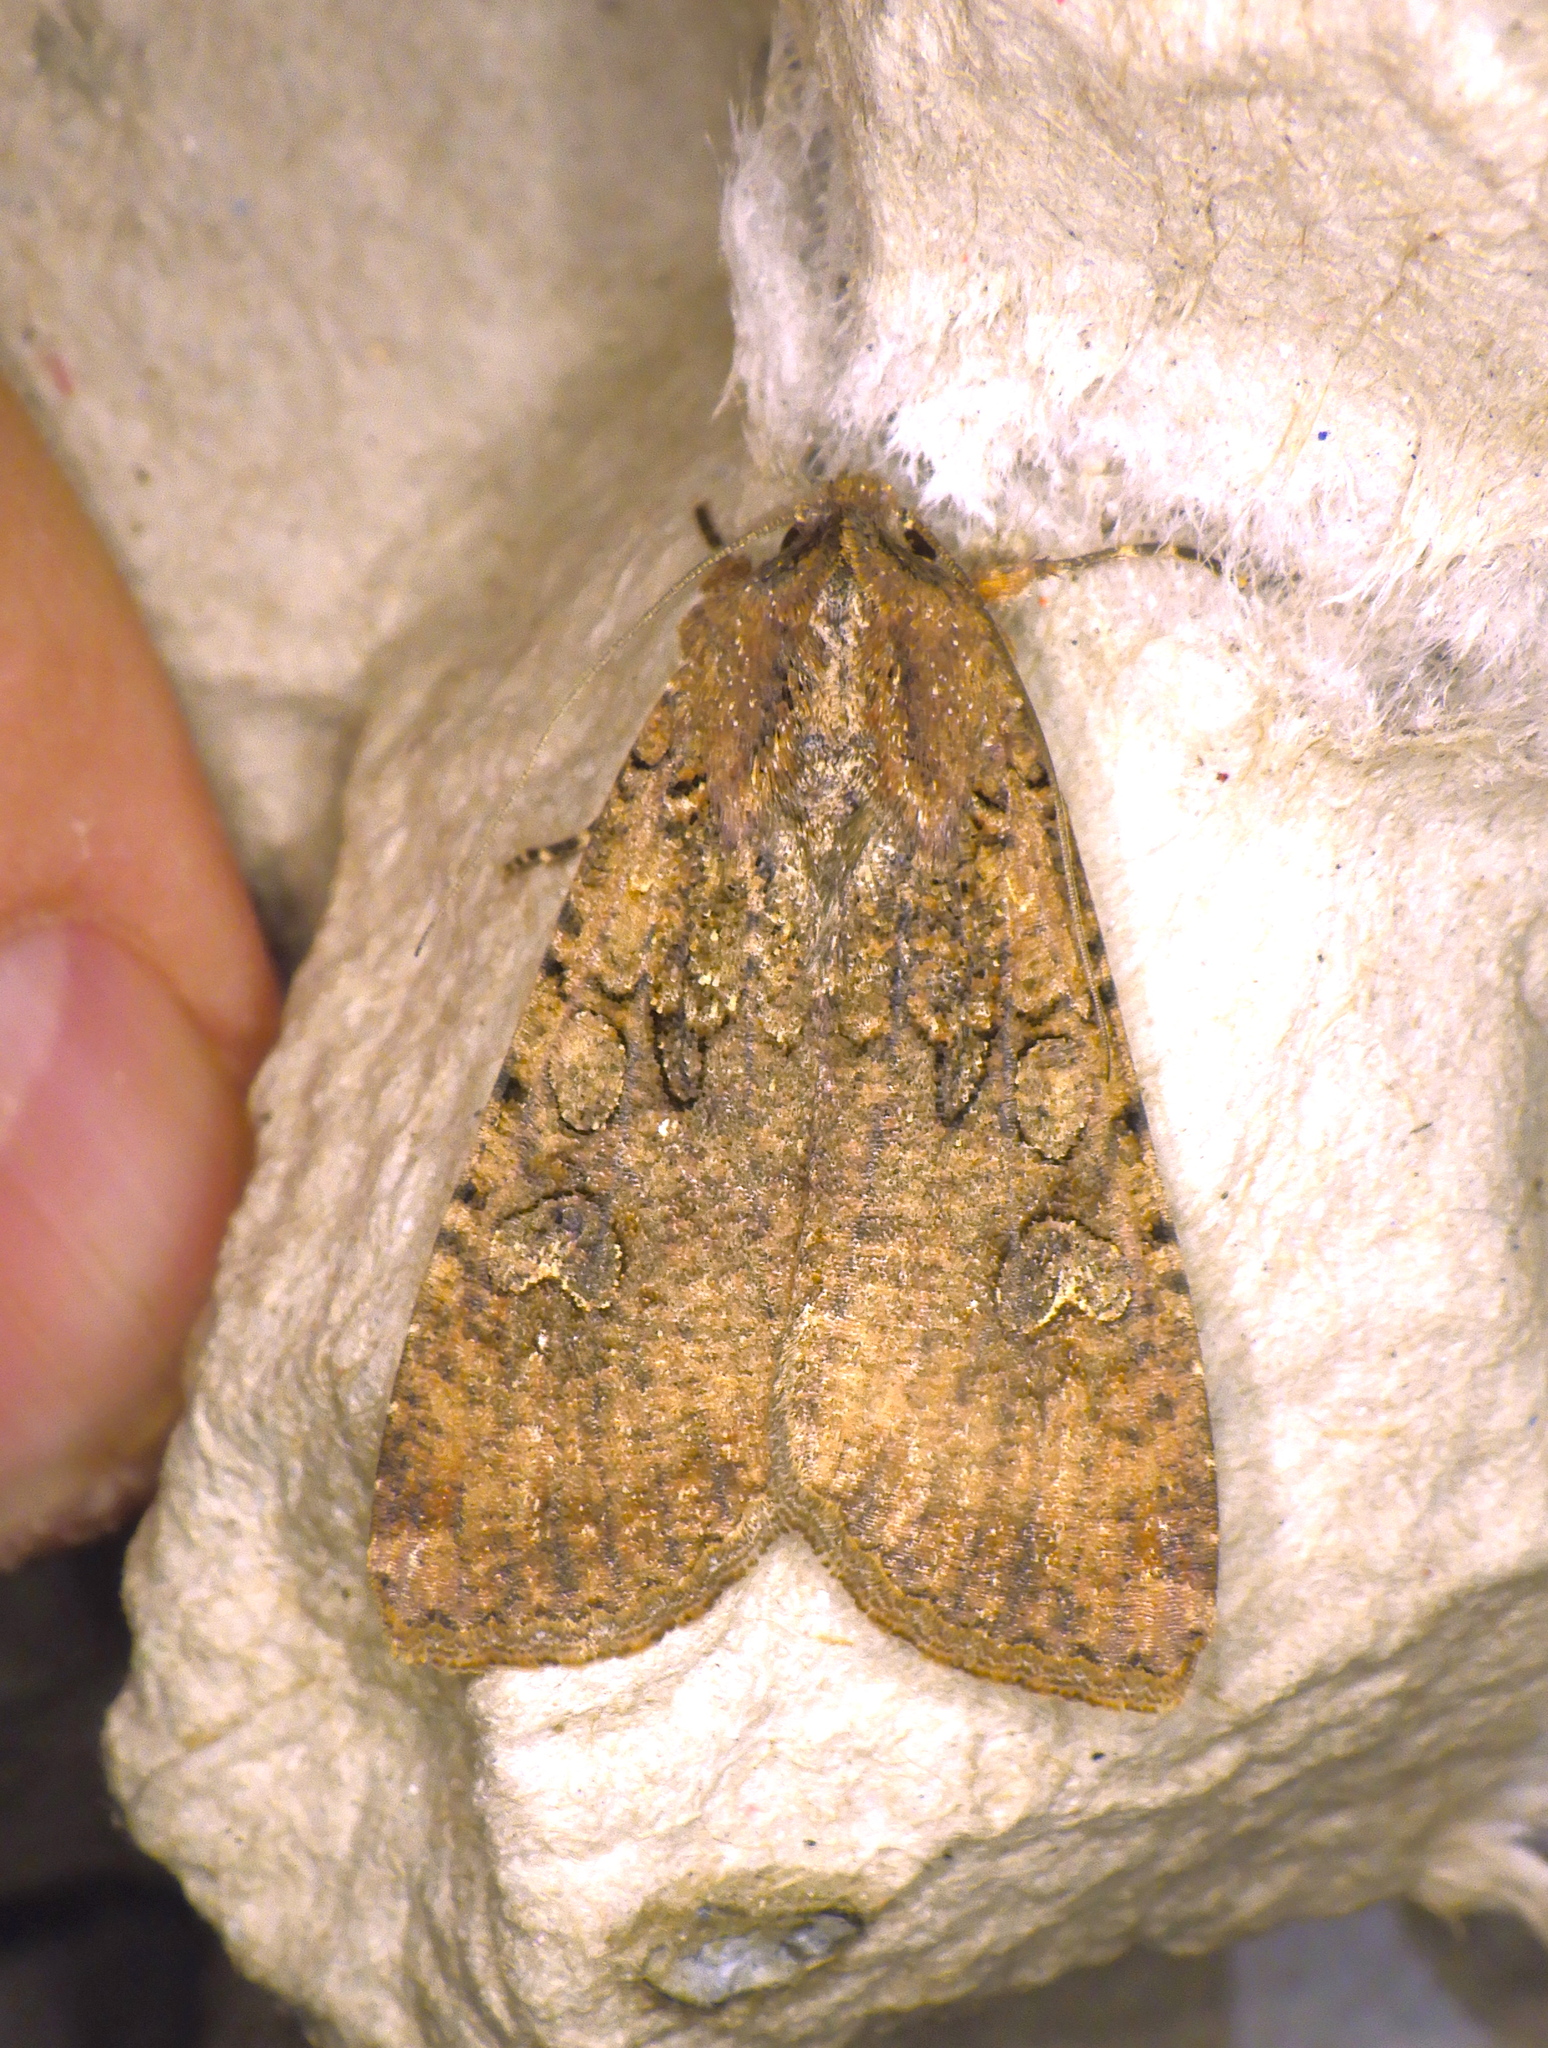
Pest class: cutworms